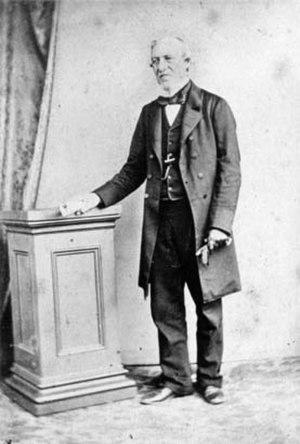
John Septimus Roe est un navigateur, topographe, explorateur et homme politique britannique.